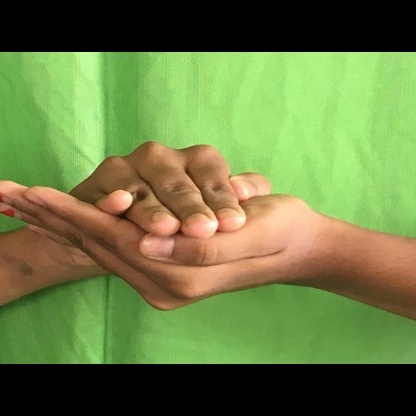
Mudra: Samputa